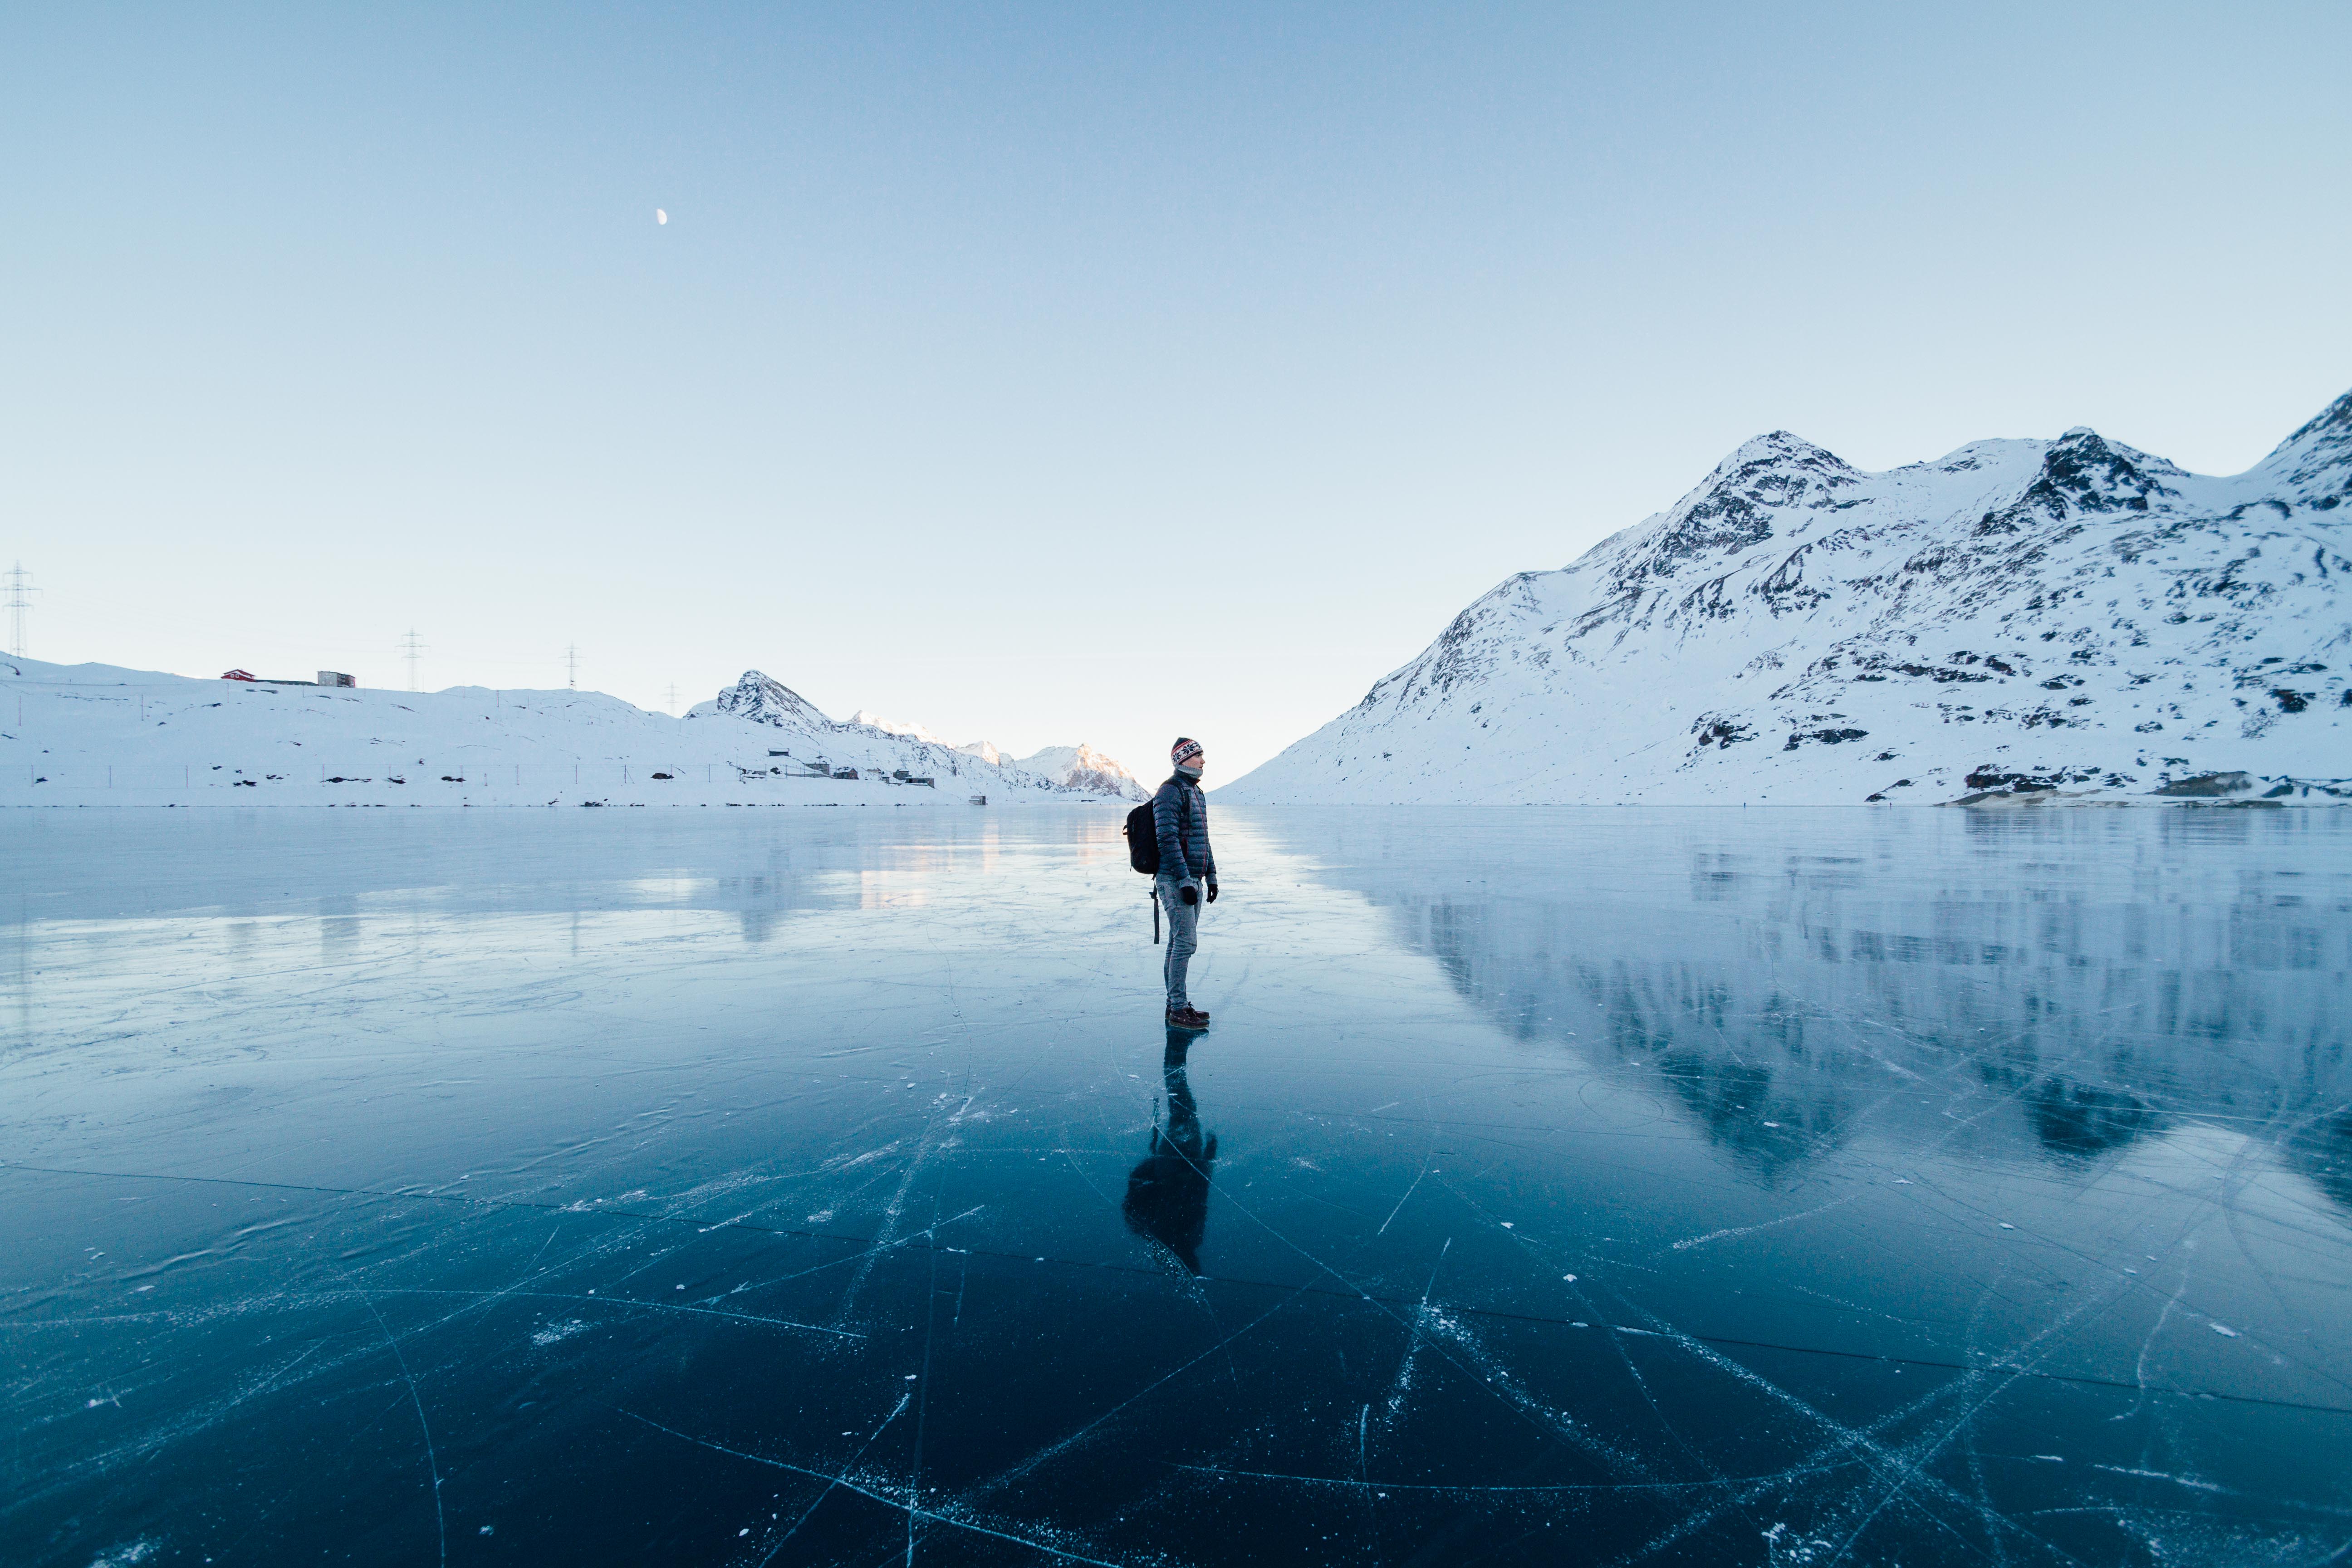
swiss, alps, lake, frozen, ice, winter, cold, man, adventure, blue, white, backpack, travel, holidays, snow, water, reflection, arctic, sky, freezing, glacial landform, ice cap, arctic ocean, mountain, sea ice, mountain range, sea, glacier, polar ice cap, water resources, calm, iceberg, horizon, landscape, fell, ocean, fjord